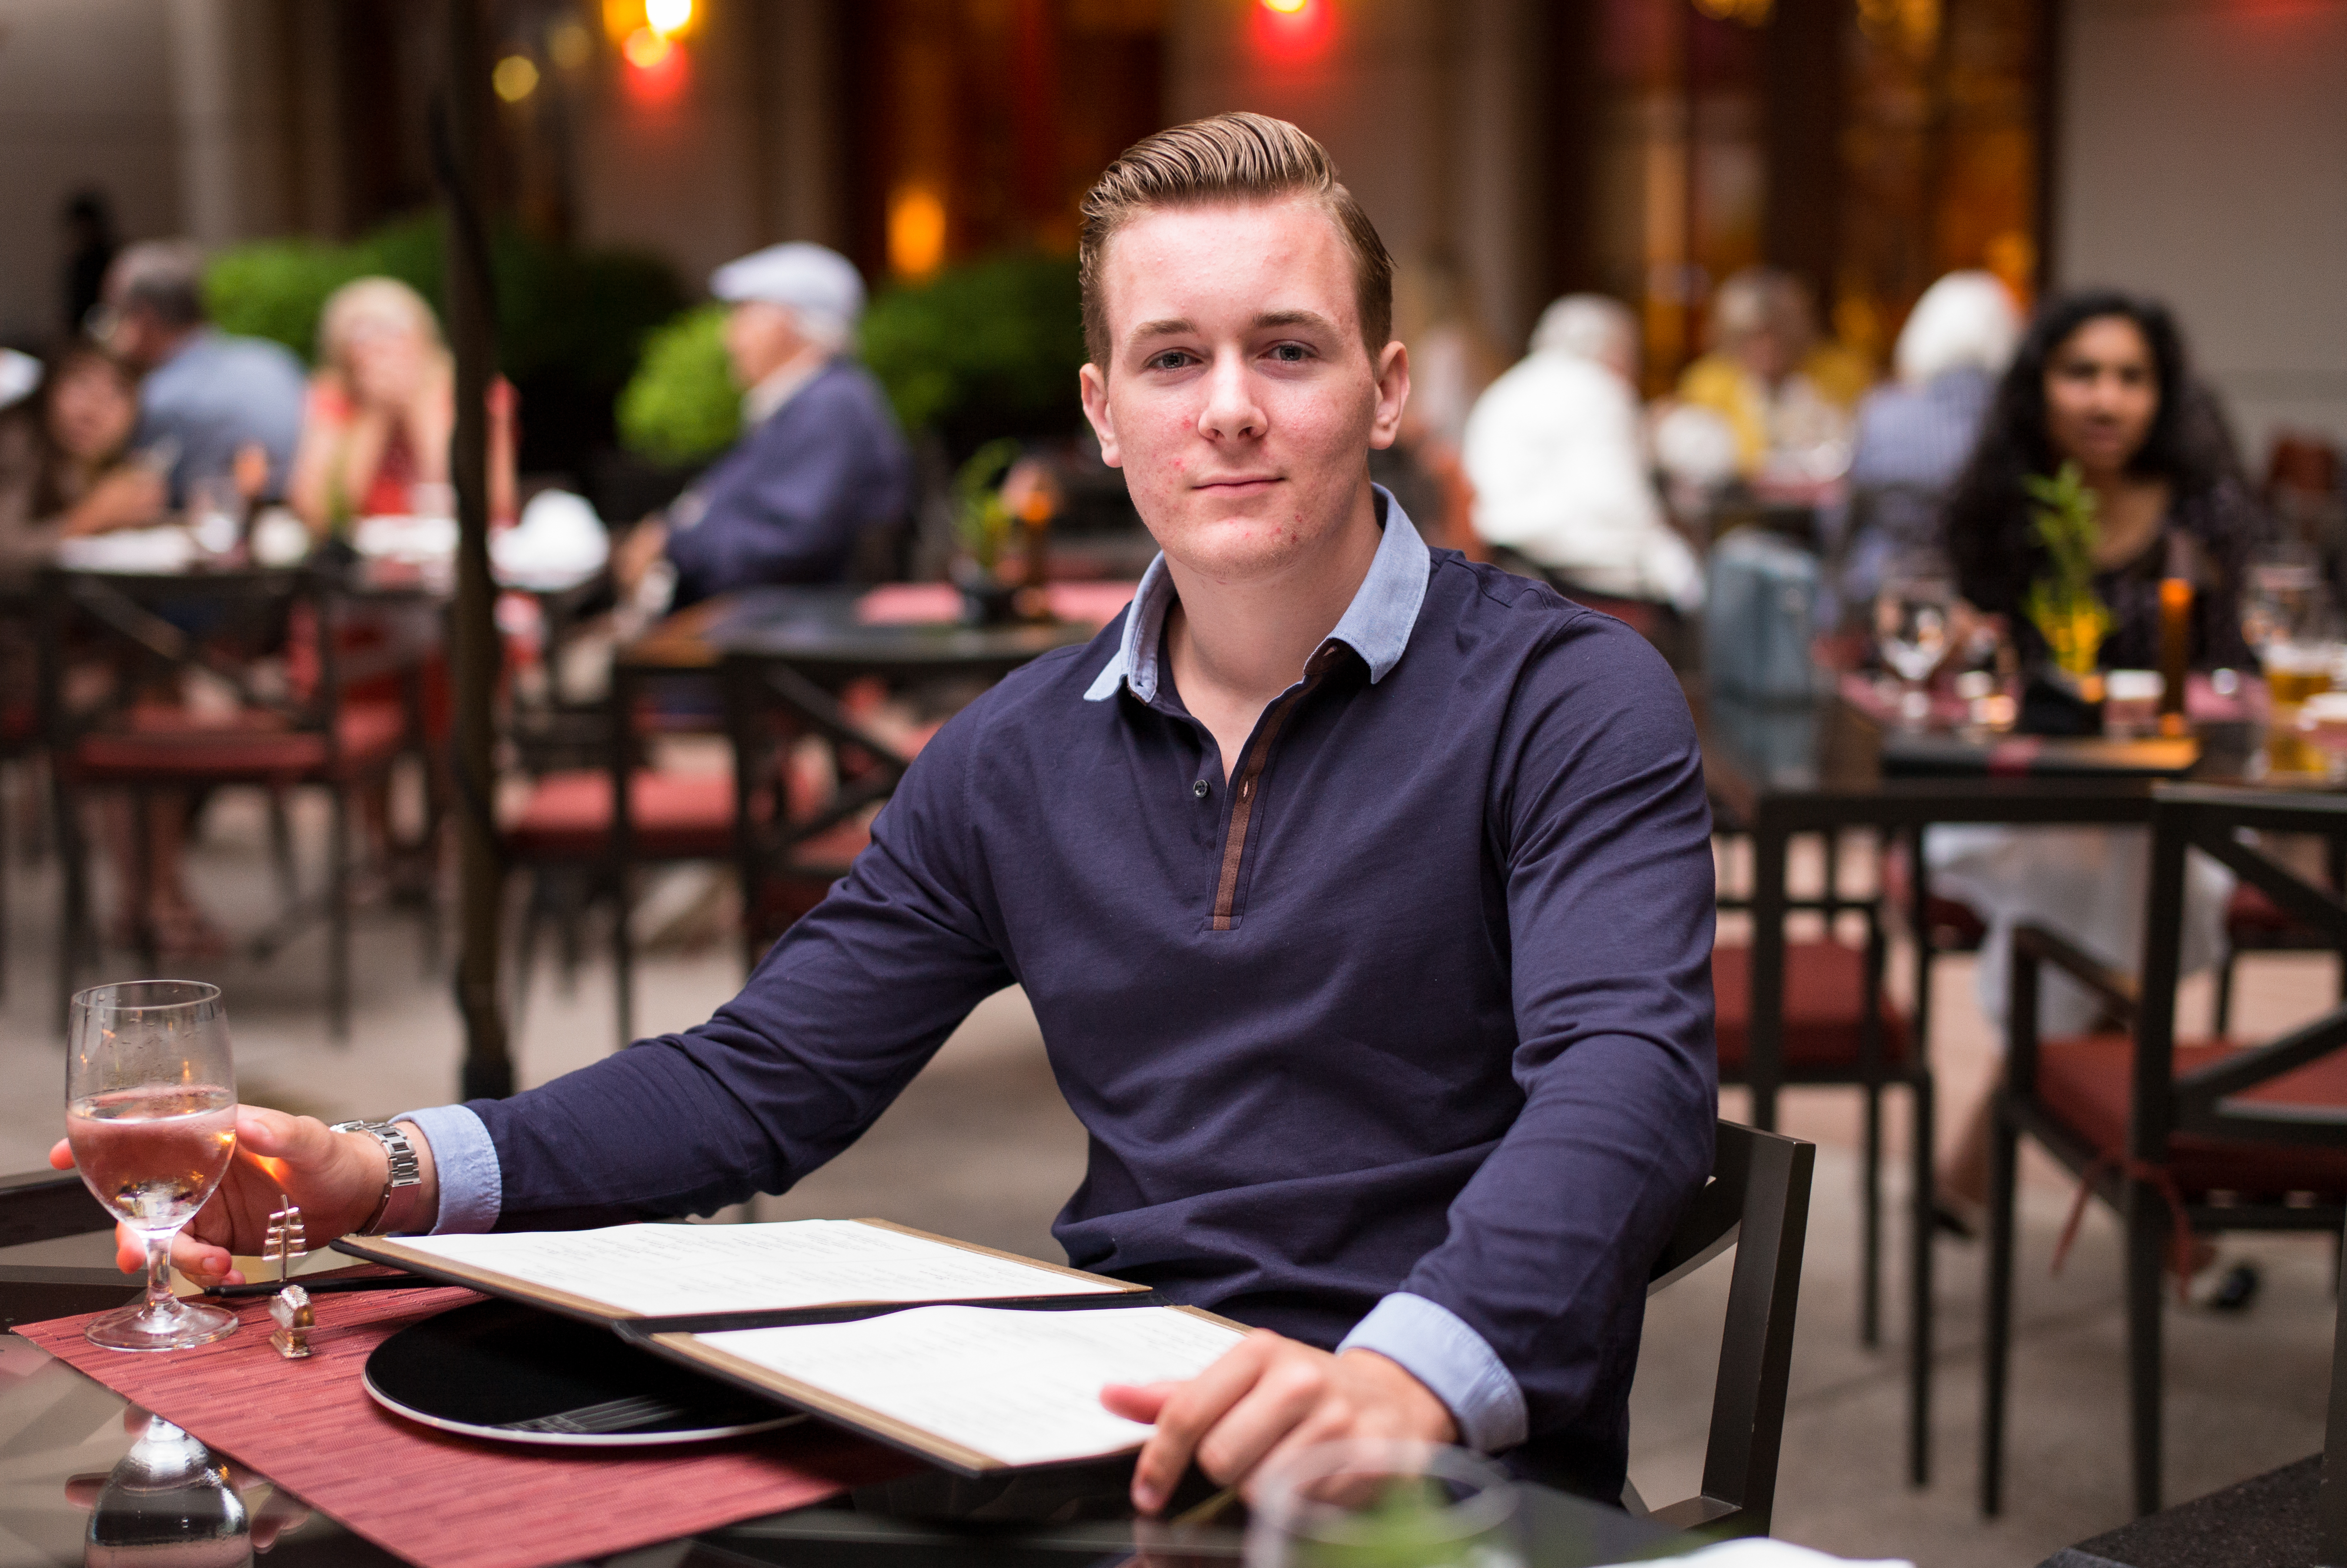
man, outdoor, bokeh, restaurant, summer, evening, portrait, young, meal, usa, chicago, peninsula, lunch, celebrate, son, m, terrace, hotel, dinner, shanghai, 50, leica, birthday, 240, summilux, sense